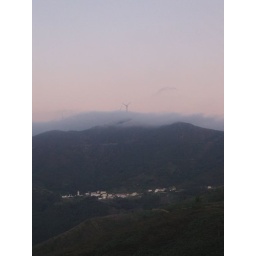
view of village behind house with windmill tower above the clouds